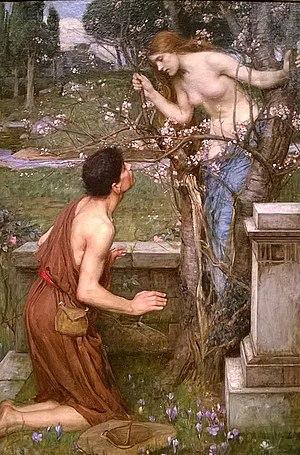
Dans la mythologie grecque, Phyllis est l'héroïne d'une histoire d'amour, dont le héros est tantôt Acamas, tantôt son frère Démophon, tous deux fils de Thésée.